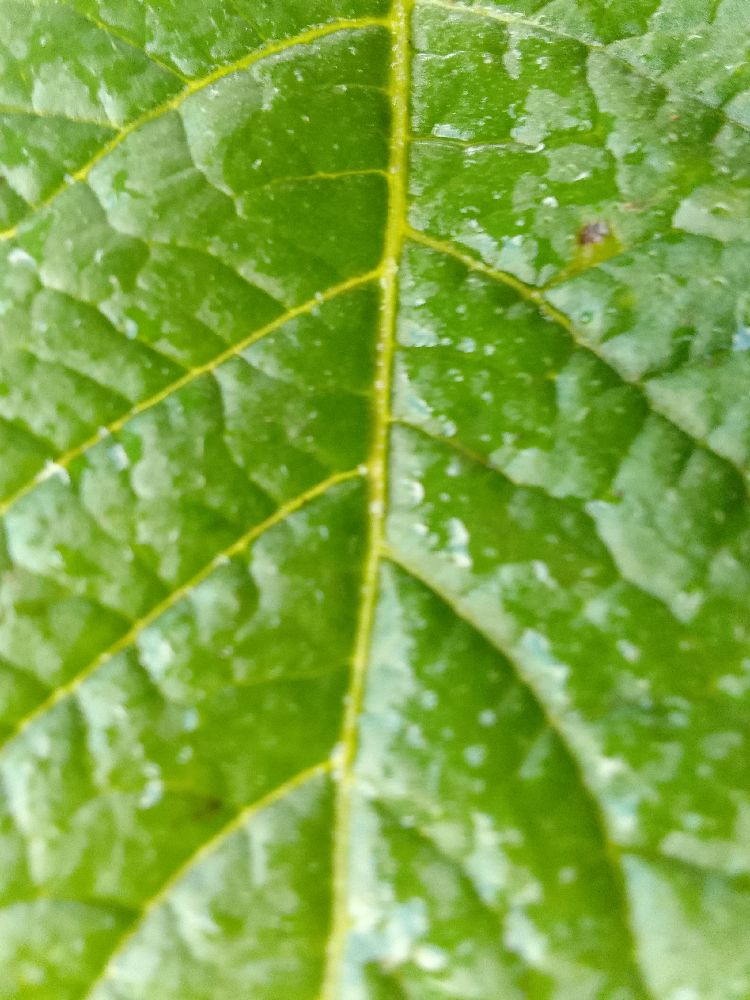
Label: Healthy